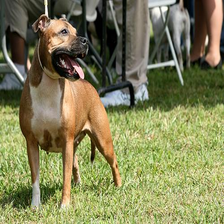
Species: dog
Breed: staffordshire bull terrier